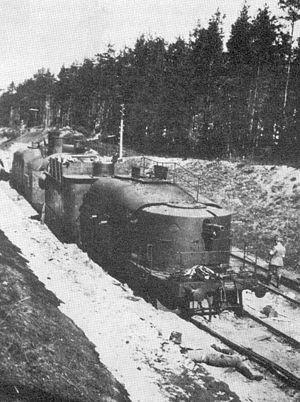
La guerre civile finlandaise est un épisode troublé de l'histoire de la Finlande. Il se déroule lors de la période de transition pendant laquelle le grand-duché de Finlande, composante de l'Empire de Russie, devient un État indépendant. Le conflit s'intègre dans un moment de déstabilisation nationale, politique et sociale causé par la Première Guerre mondiale. La guerre oppose les Rouges sociaux-démocrates et les Blancs commandés par le sénat conservateur. Les Rouges, comprenant des ouvriers et des travailleurs agricoles, contrôlent les villes et les centres industriels du sud de la Finlande alors que les Blancs, composés de paysans et de membres de la classe moyenne et de la bourgeoisie, contrôlent le centre et le nord rural du pays.